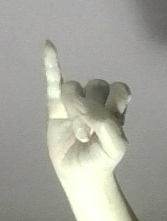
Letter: meem